Bird visual acuity rendering: 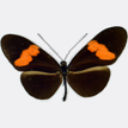
Butterfly visual acuity rendering: 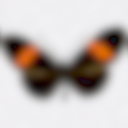
Species: erato
Subspecies: hydara
Sex: male
View: dorsal
Hybrid status: subspecies synonym
Locality: Bolivar VEN BO
Coordinates: 8.122, -63.55